Treadwheel

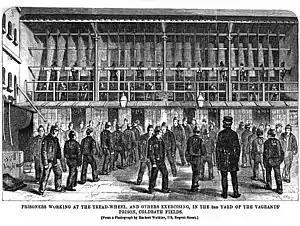
British penal treadwheel

A treadwheel, or treadmill, is a form of engine typically powered by humans. It may resemble a water wheel in appearance, and can be worked either by a human treading paddles set into its circumference (treadmill), or by a human or animal standing inside it (treadwheel). These devices are no longer used for power or punishment, and the term "treadmill" has come to mean an exercise machine for running, walking or other exercises in place.